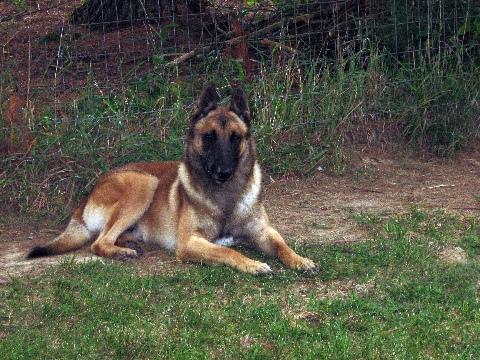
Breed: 233-n000071-malinois